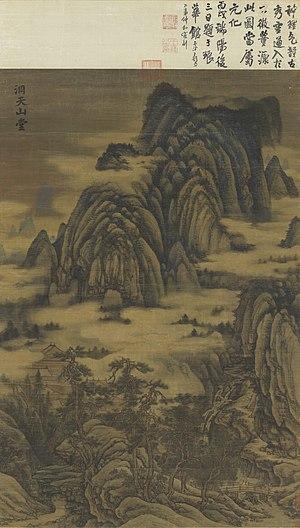
Le bâtiment du paradis des Immortels dans la montagne, attribué à fr:Dong Yuan, milieu du Xe s., encre et couleurs légères sur soie, rouleau vertical, 183,2 x 121,2 cm. fr:Musée national du palais, fr:Taipei. Biblio: fr:Danielle Elisseeff, Art et archéologie
L’art chinois, recouvre l'ensemble des arts de culture chinoise dans le monde chinois et la diaspora. La conception occidentale de l'art est utilisée en Chine à l'époque moderne, dans son sens le plus large, pour aborder toutes les formes d'art pratiquées en Chine tout au long de son histoire.
Dong Yuan ou Tong Yuan ou Tung Yüan, surnom: Shuda, nom de pinceau: Beiyuan, né vers 934 à Zhongling, mort en 962, est un peintre chinois actif sous la dynastie des Tang du Sud.
La peinture de paysage est un genre pictural figuratif qui représente le paysage.